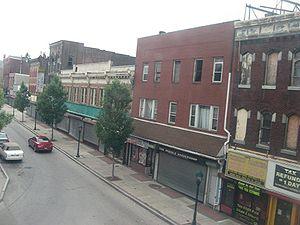
Chester est une ville de Pennsylvanie, située au sud-ouest de Philadelphie. Dans cette ville on trouve l'université privée Widener.